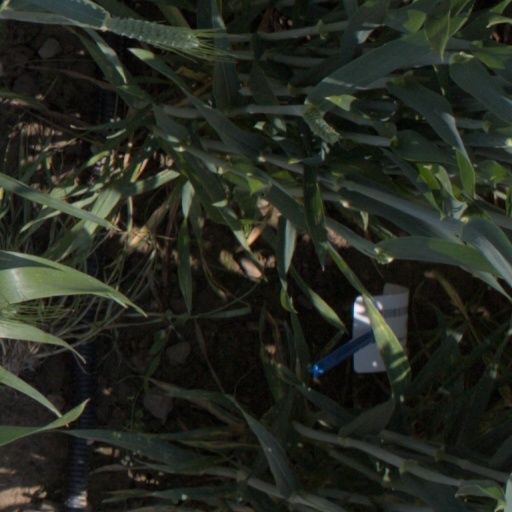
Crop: wheat